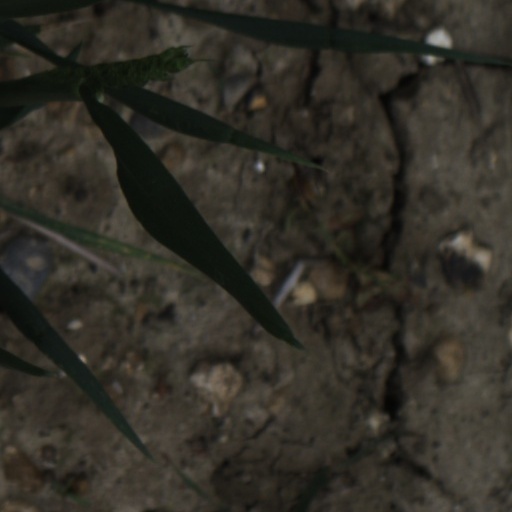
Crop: wheat